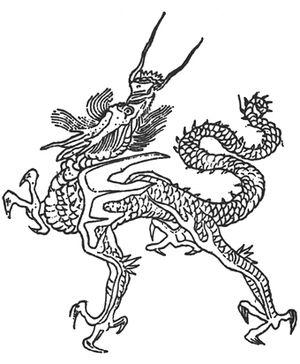
La danse du dragon est une forme de danse traditionnelle et de spectacle de la culture chinoise mettant en scène le dragon oriental, un symbole chinois du bonheur et de la prospérité. Comme la danse du lion, elle est le plus souvent pratiquée lors de fêtes. Elle est exécutée par une équipe de danseurs qui manipulent une longue figurine de dragon flexible à l'aide de perches positionnées à intervalles réguliers le long de son corps.